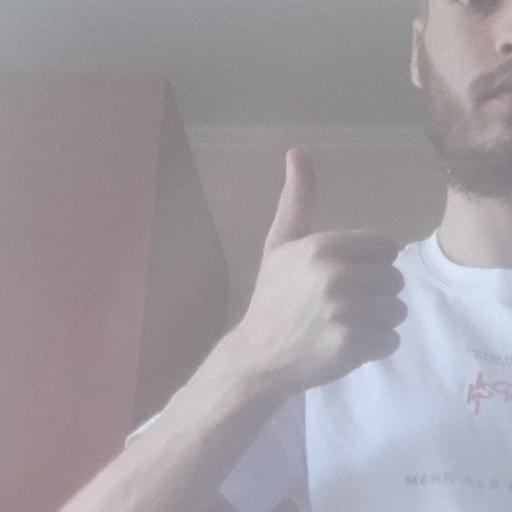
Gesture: like